Mela Kadambur Amirthakadeswarar Temple

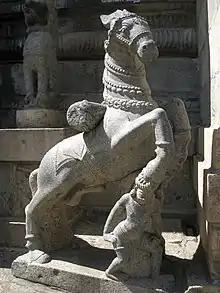
Horse detail Amrithakadeswarar temple Melakadambur

Mela Kadambur Amirthakadeswarar Temple (மேலக்கடம்பூர் அமிர்தகடேஸ்வரர் கோயில்) (Sanskrit: Amruta: nectar Ghata: pot Iswara: God) is a Hindu temple located at Melakadambur in Cuddalore district of Tamil Nadu, India. The historical name of the place is Tirukadambur. The presiding deity is Shiva. He is called as Amirtha Kadeswarar. His consort is known as Vidyujothi Nayaki. The temple has beautiful sculptures and the vimana is in the form of a chariot. It was built by emperor Kulottunga Chola I.